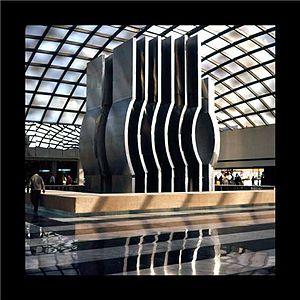
Olivier Seguin, Sculpture monumentale en acier inoxydable, Centre commercial Plaza Satelite, Mexico, 1971.
Olivier Seguin est un sculpteur, dessinateur et peintre français né en 1927 à Montreuil.